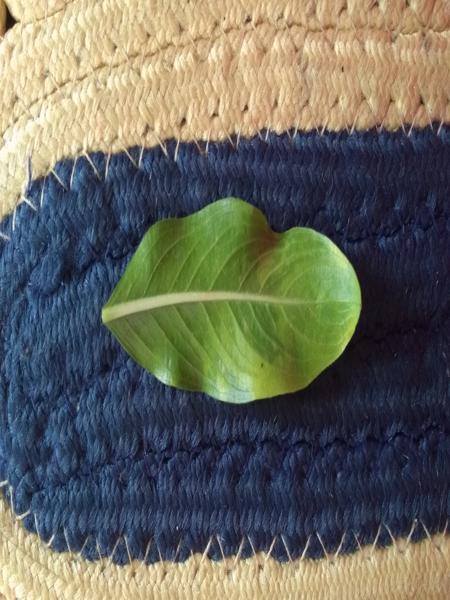
Plant: Catharanthus